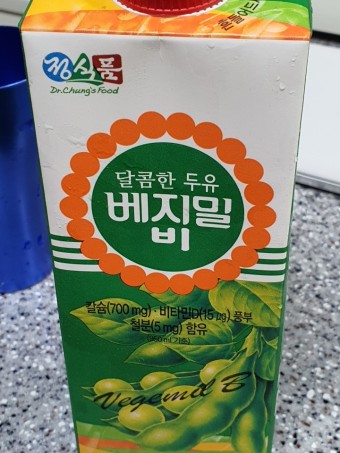
Label: paper